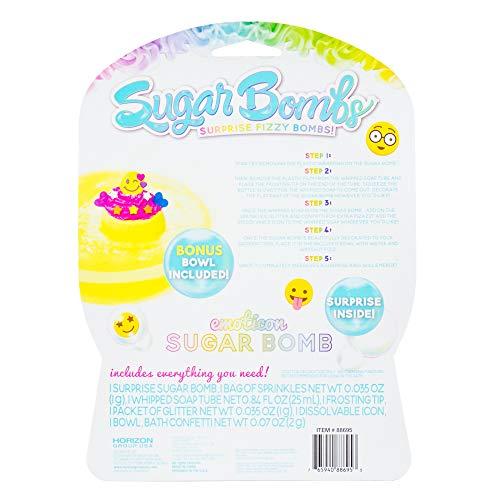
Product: Sugar Bombs by Horizon Group USA, Design & Decorate Your Own Emoticon Themed Fizzing Bomb. Fizz In Bowl to Revel Hidden Surprise Gift. Embellish with Glitter, Confetti, Sprinkles & More. Yellow & Pink
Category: Beauty & Personal Care | Personal Care | Bath & Bathing Accessories | Bath | Bath Bombs
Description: Design with pizzazz: embellish your sugar bomb creation with personality and charm using shimmery glitter, bright confetti, dazzling sprinkles and a dissolvable icon.
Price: $3.50
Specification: ProductDimensions:7x2x10inches|ItemWeight:5.6ounces|ShippingWeight:5.6ounces(Viewshippingratesandpolicies)|ASIN:B07MFWKVHV|Itemmodelnumber:88695|Manufacturerrecommendedage:6yearsandup